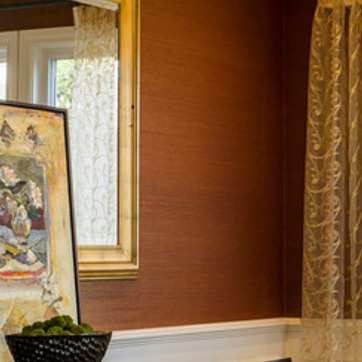
Material: wallpaper